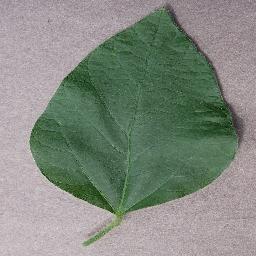
Label: Soybean___healthy